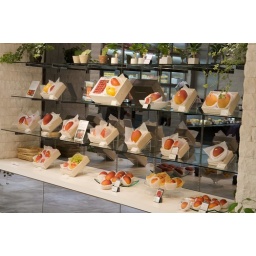
very expensive fruit (e.g., $100 for a mango) in the tokyo midtown building